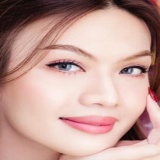
ca sĩ Luna Đào